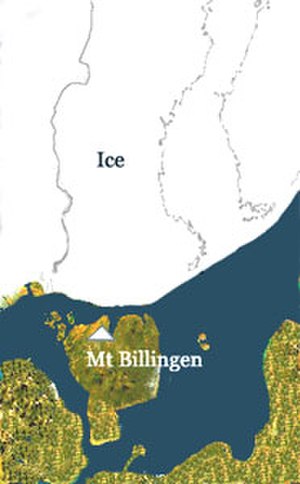
Østersøens udviklingshistorie / Den baltiske issø 11.500 – 8.300 f. Kr.
Den Baltiske issø
Østersøen er benævnelsen for det indhav, som strækker sig fra Bottenviken i nord til de indre danske farvande mod sydvest, og som omgrænses af den skandinaviske halvø, Finland, de baltiske lande og det mellemeuropæiske fastland, og Østersøens udviklingshistorie kendetegnes ved de forandringer, dette farvands havoverflade gennem tiden har gennemgået, betinget af skiftende længere kulde- og varmetider og i forbindelse hermed af de forhold i forbindelse med det tryk, som iskappen over den skandinaviske halvø udøvede, og omvendt lettelsen ved iskappens bortsmeltning på den ene side og den forandring i vandmængden, som kunne fylde og til tider fyldte dette bassin, og som på sin side var betinget af binding under istiderne, frigivelse under mellemistiderne på den anden.